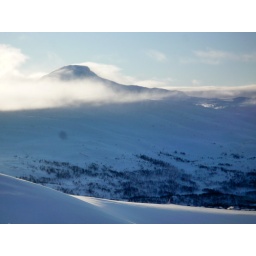
The white clouds wraps up Sulefjellet in white.